Kimbolton Castle

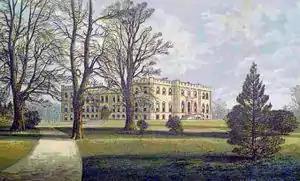
Kimbolton Castle in 1880. This illustration shows the present mansion as rebuilt between 1690 and 1720

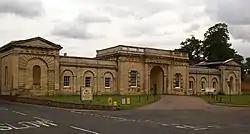
Kimbolton School, Gatehouse

The castle was built by Geoffrey Fitz Peter, 1st Earl of Essex, in the late 12th century. The inner court was rebuilt by Anne, Duchess of Buckingham, in the late 15th century.